Bulan Tertusuk Ilalang

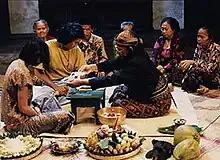

Bulan tertusuk ilalang is a 1995 award-winning Indonesian